Dave Arneson

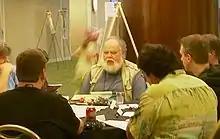
Arneson playing "Blackmoor" at ConQuesT 2006

Following the departure of David Wesely to service in the Army Reserves in October 1970, Arneson and his fellow players in the Twin Cities began to imagine alternate settings for "Braunstein" games. Arneson developed a Braunstein in which his players played fantasy versions of themselves in the medieval Barony of Blackmoor, a land inhabited in part by fantastic monsters. As the game quickly grew and characters developed, Arneson devised scenarios where they would quest for magic and gold, escort caravans, lead armies for or against the forces of evil, and delve into the dungeons beneath Castle Blackmoor (which was represented by a Kibri kit model of Branzoll Castle). To explain his inspiration for the game, Arneson said: